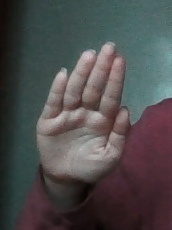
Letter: seen